Sir Lawrence Dundas, 1st Baronet

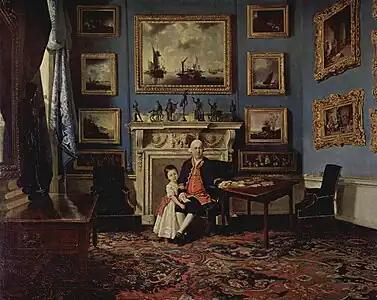
Dundas and his grandson Lawrence, painted by Johann Zoffany

Sir Lawrence Dundas, 1st Baronet (22 October 1712 – 21 September 1781) was a British merchant and Whig politician.